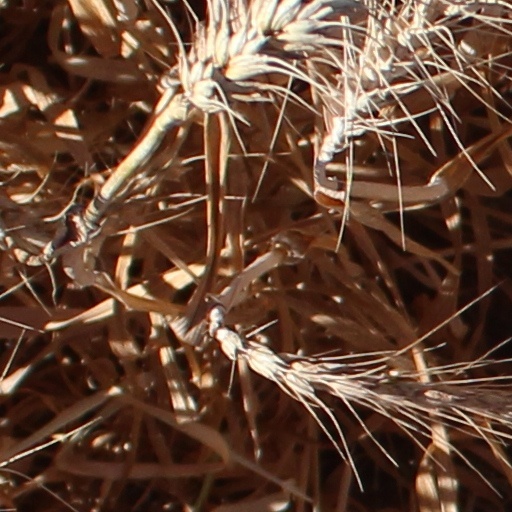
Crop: wheat